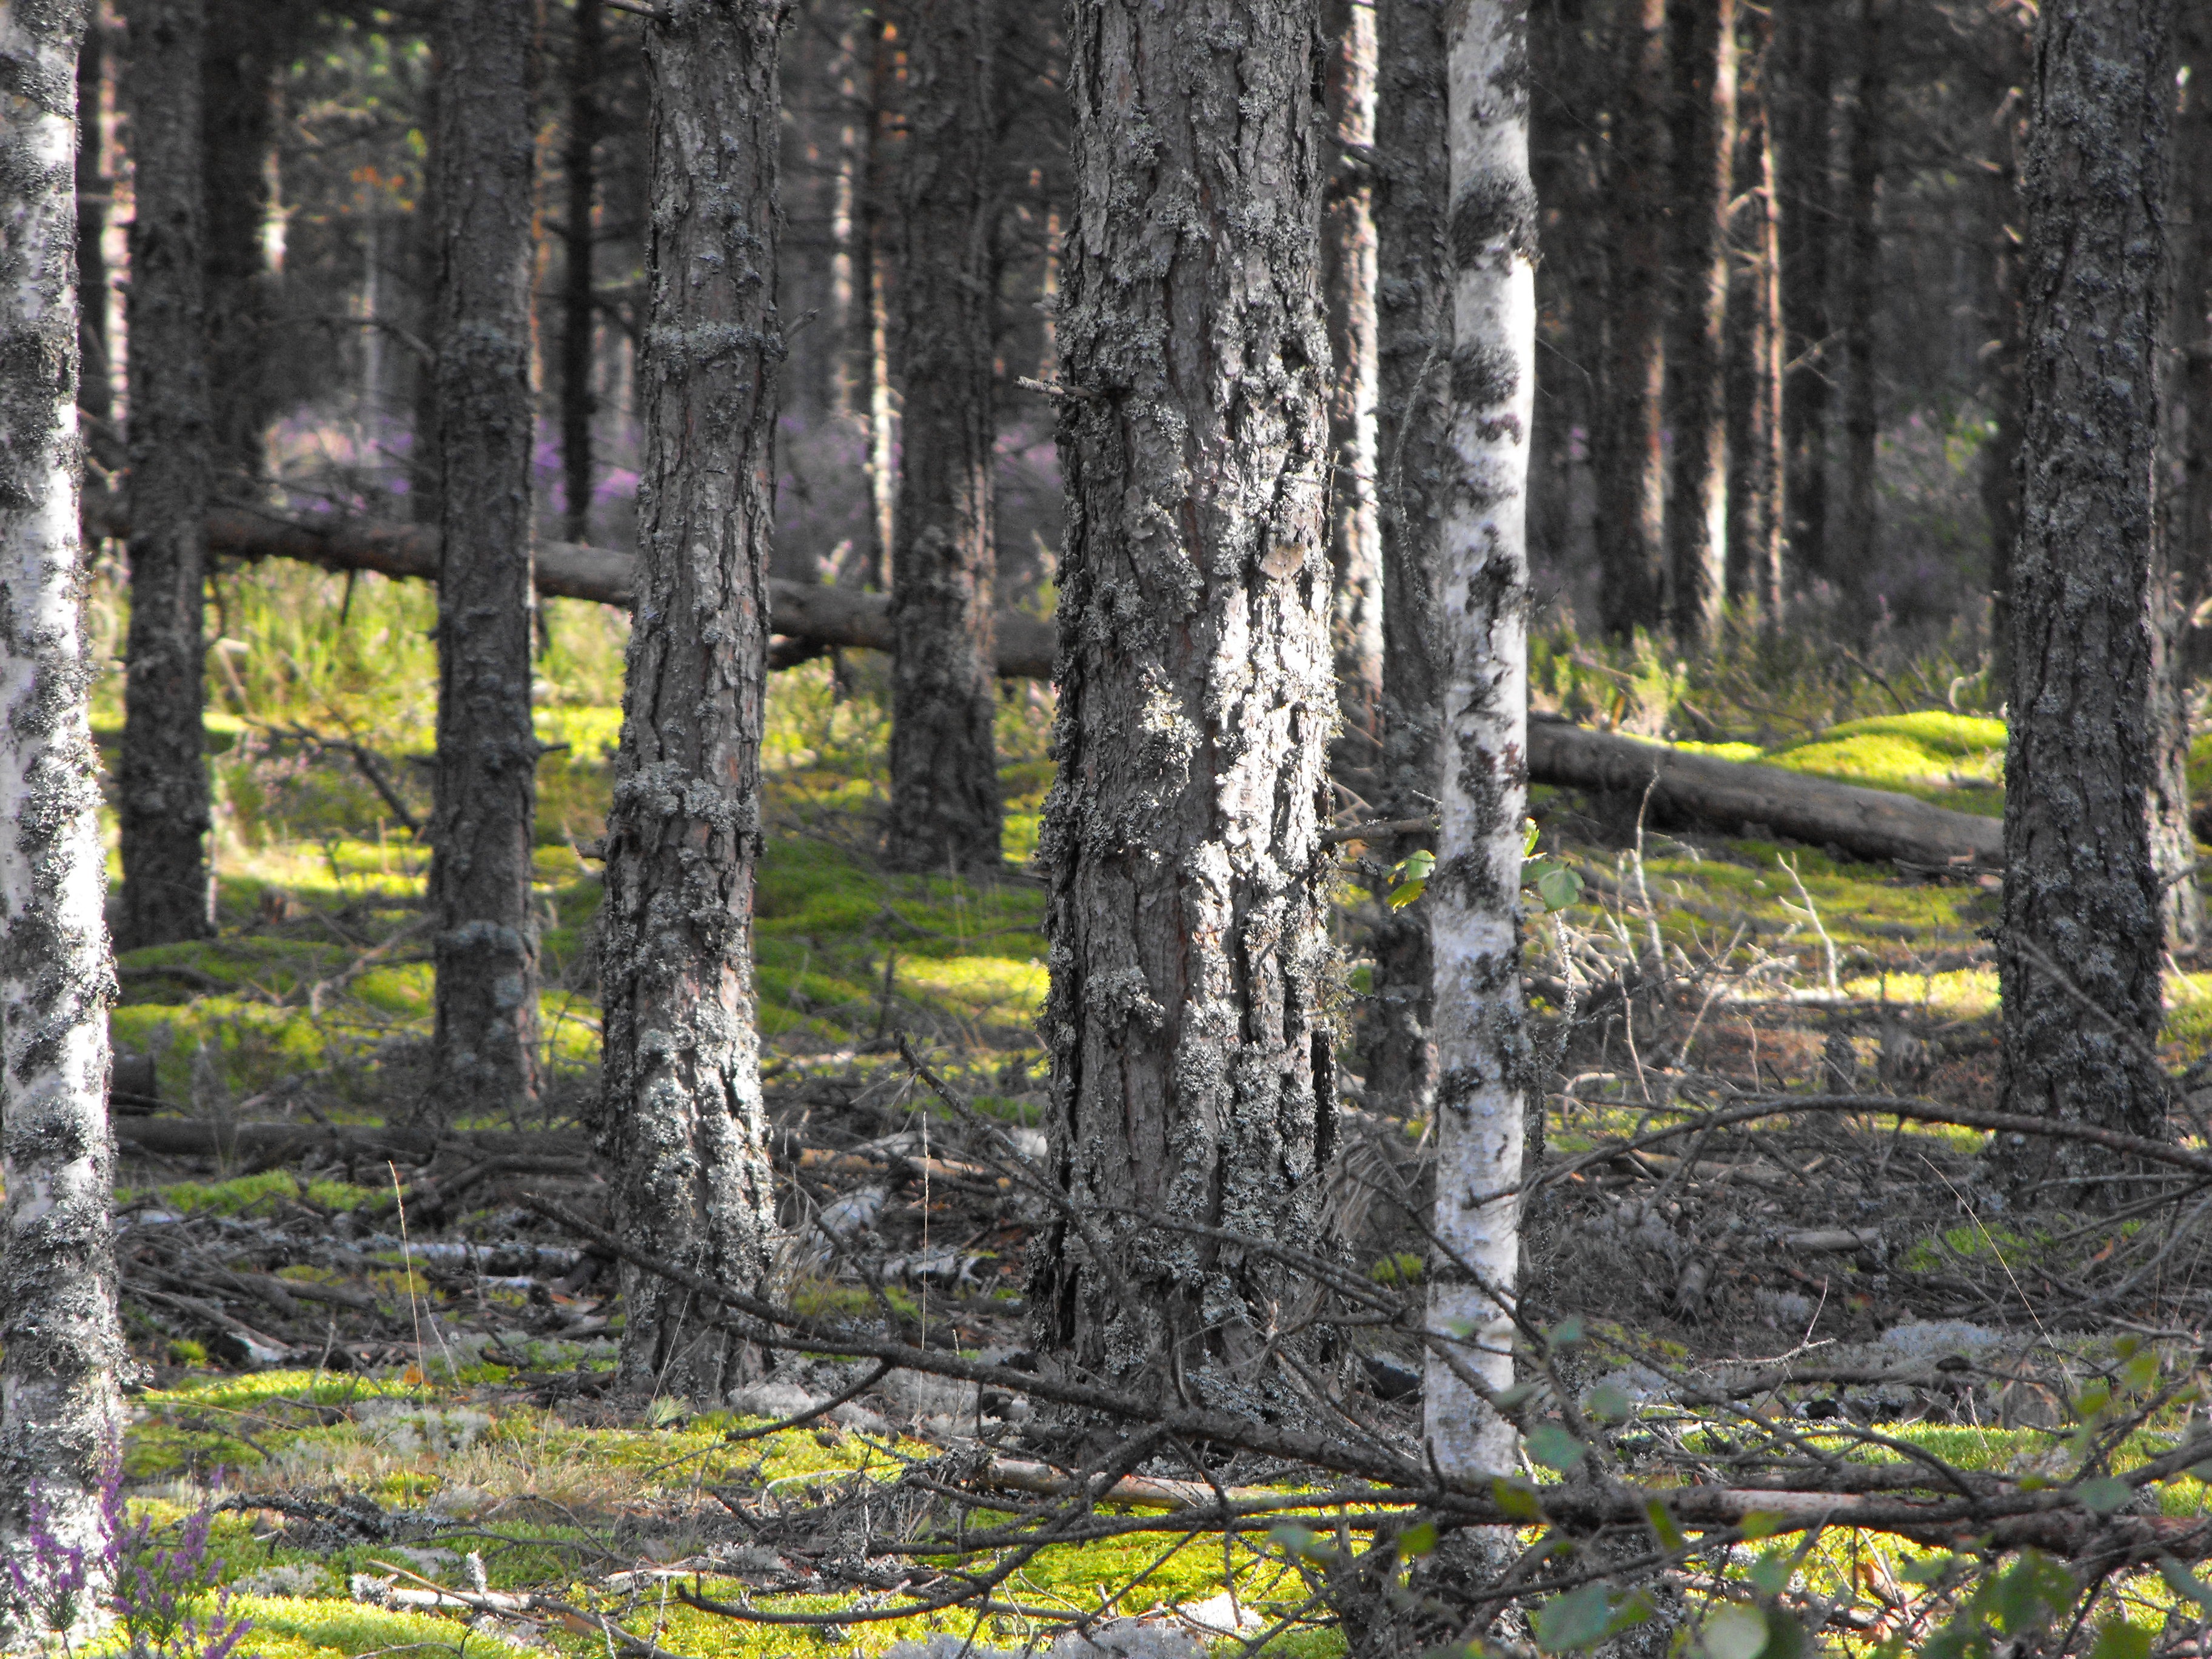
tree, nature, forest, wilderness, branch, plant, wood, trail, sunlight, leaf, flower, trunk, pine, birch, autumn, season, spruce, deciduous, grove, woodland, habitat, ecosystem, sunbeam, flowering plant, biome, natural environment, woody plant, temperate broadleaf and mixed forest, temperate coniferous forest, land plant